Tom Hagedorn

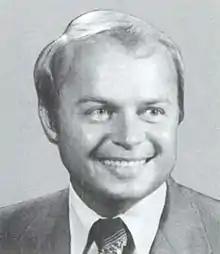

Thomas Michael Hagedorn (born November 27, 1943) is an American politician who served in the United States House of Representatives as a Republican from Minnesota.